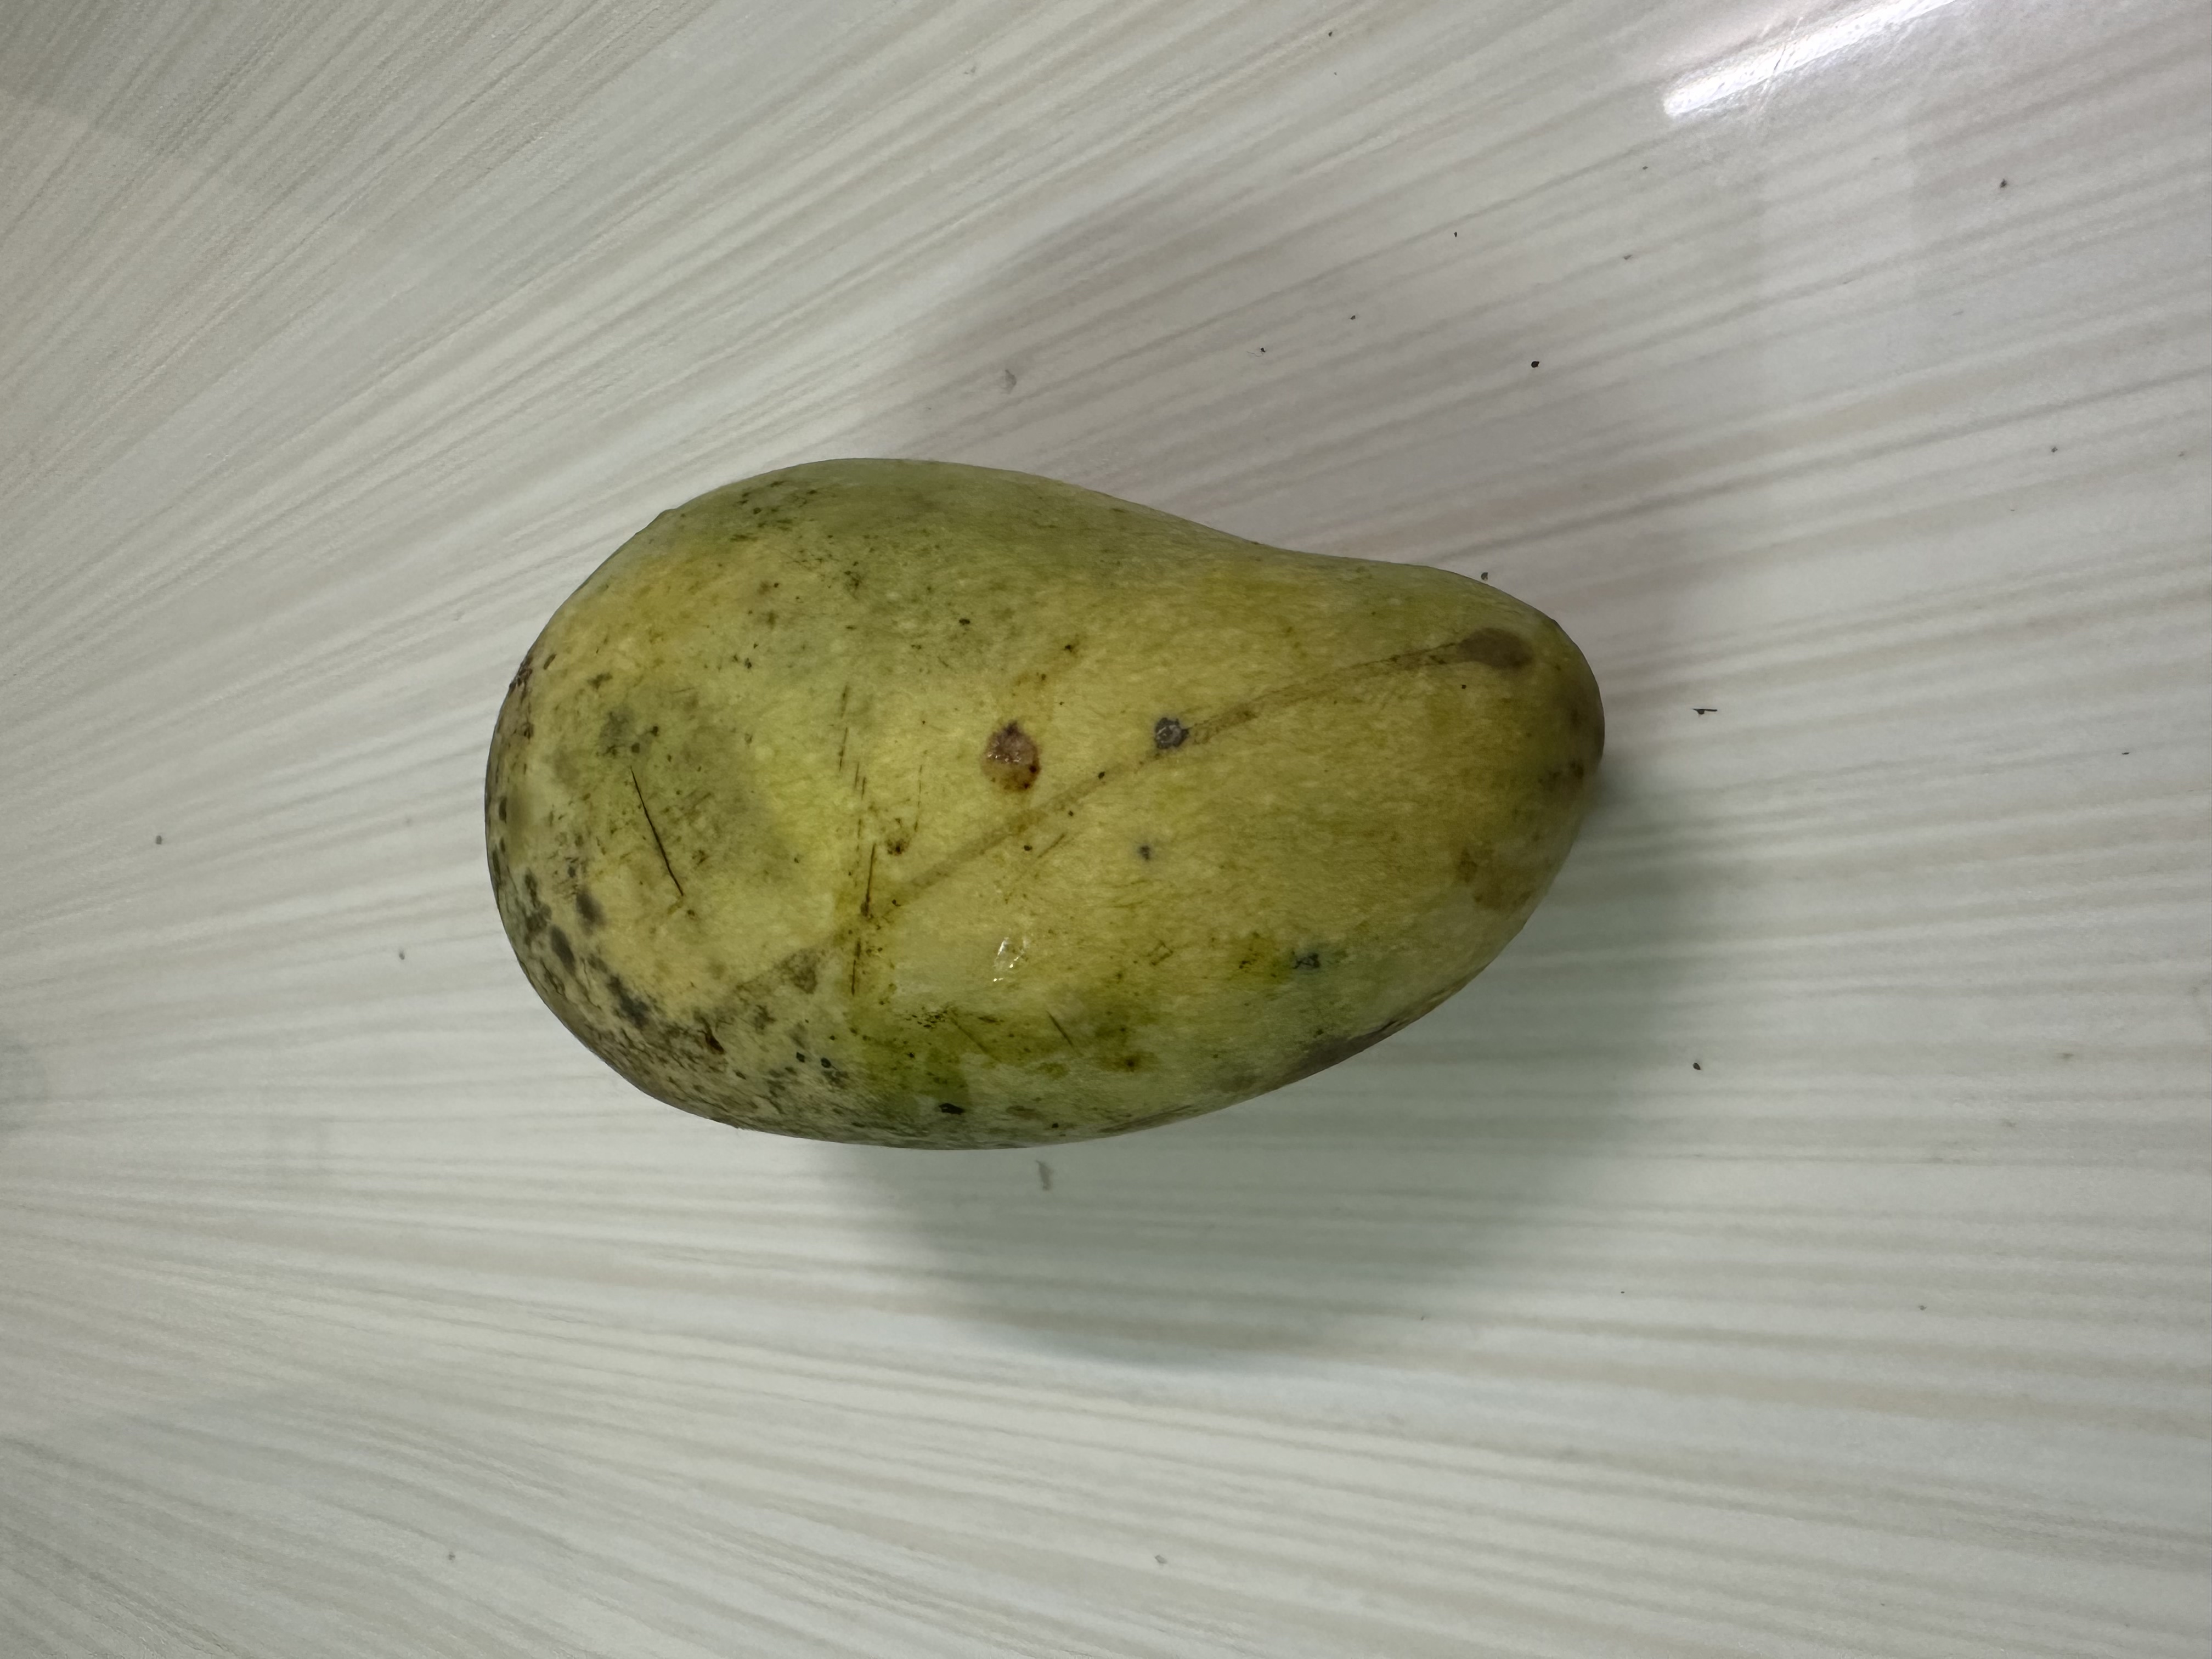
Mango variety: Katimon